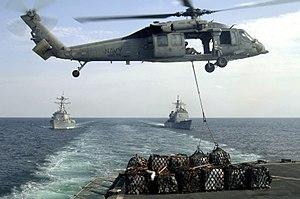
Le ravitaillement vertical s'entend du ravitaillement opéré par des hélicoptères ou du ravitaillement en vol de ceux-ci par bateau.